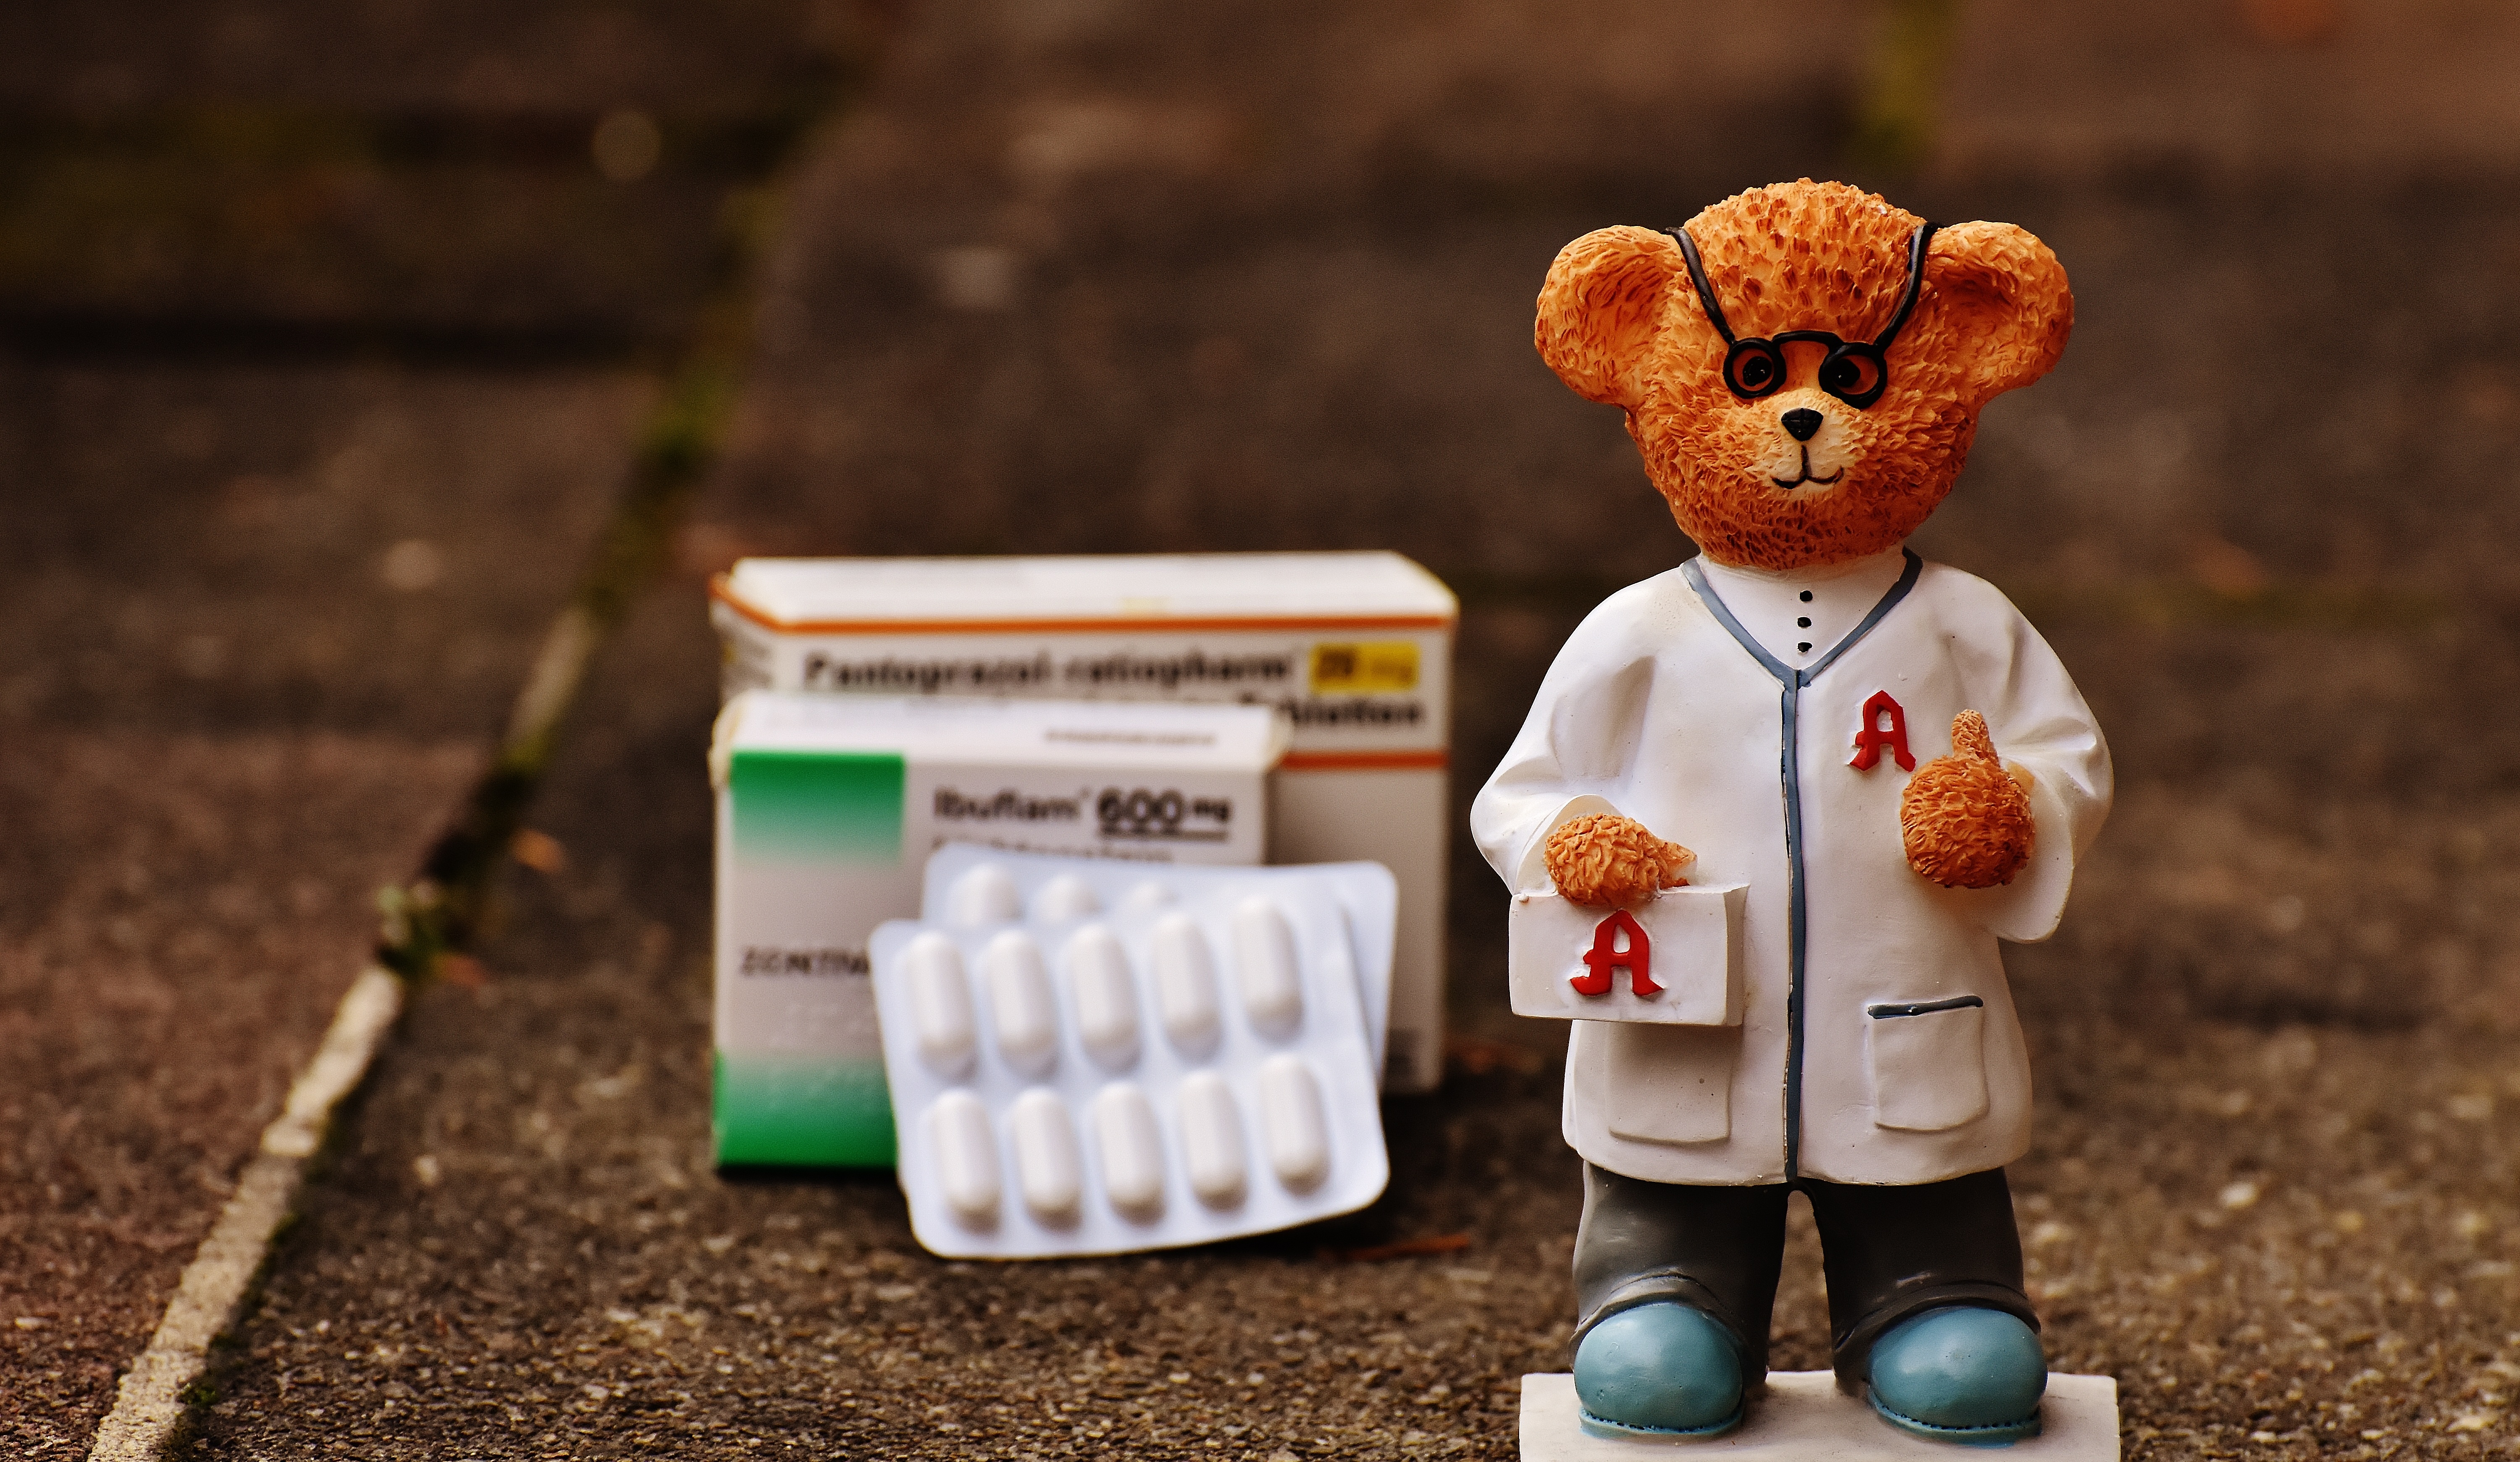
sweet, cute, bear, decoration, profession, toy, figure, skin, funny, sweetness, pharmacist